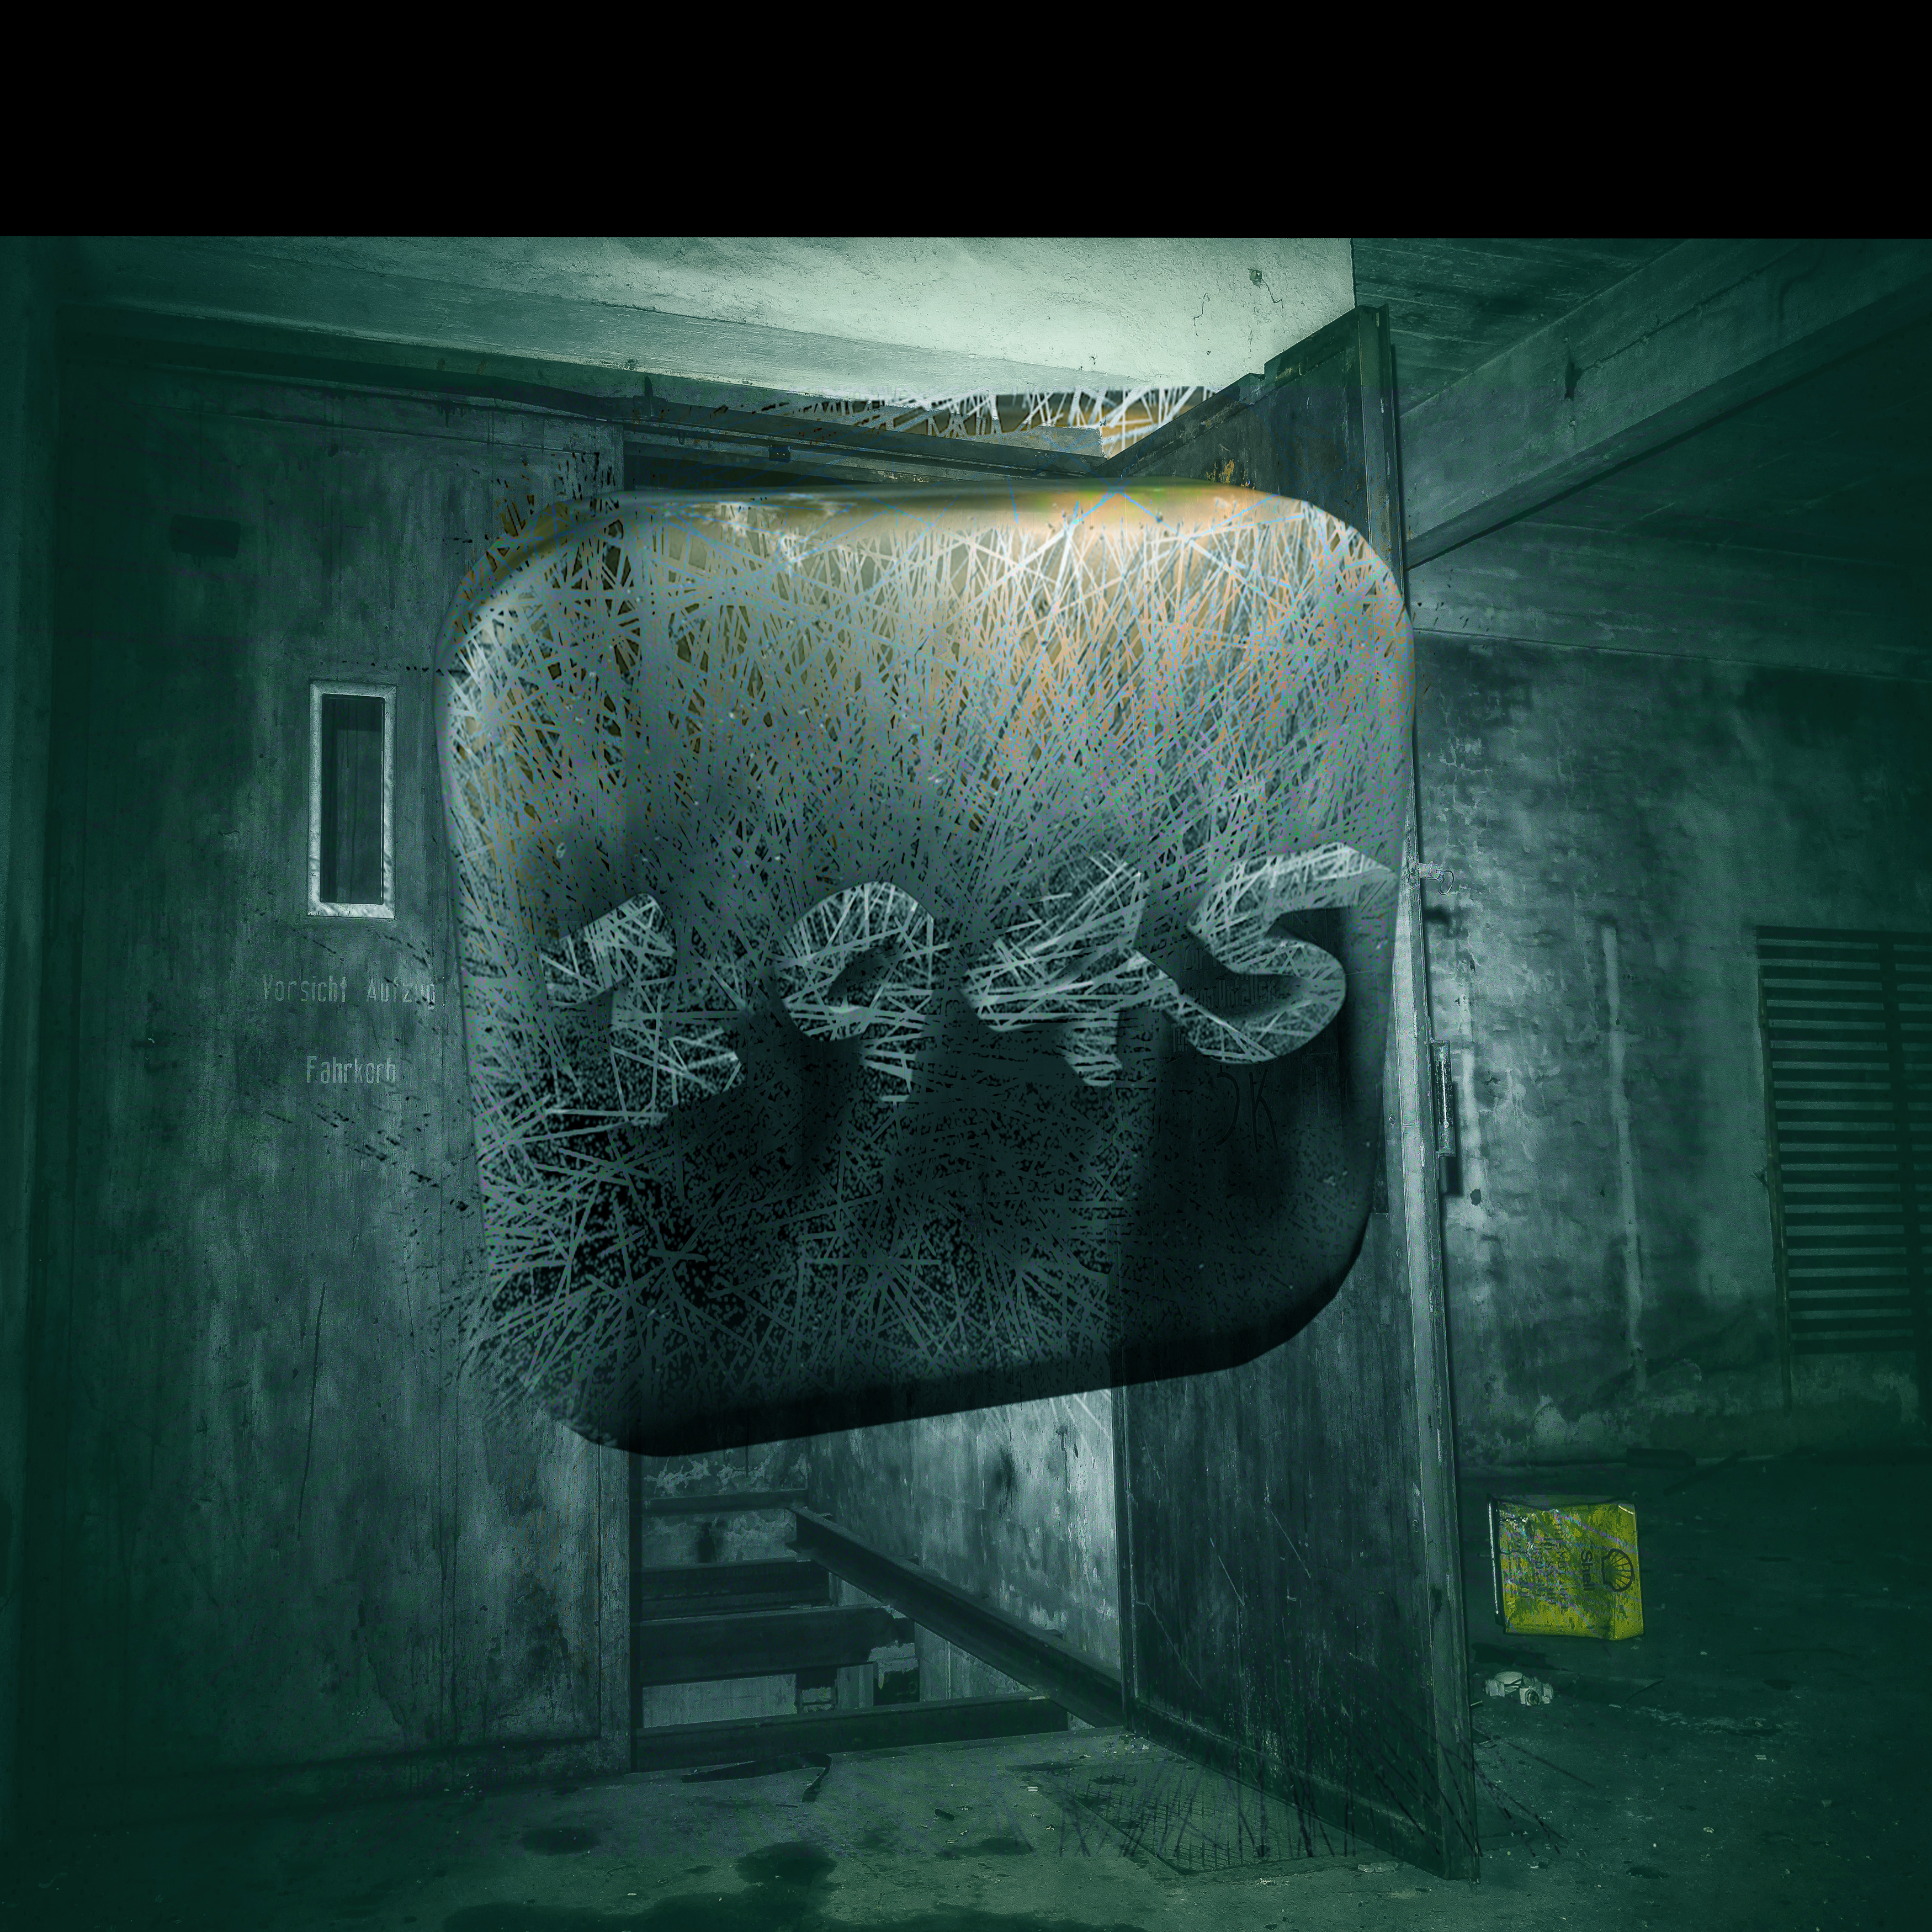
bunker, german, ww2, background, 1945, green, darkness, wall, still life photography, visual arts, computer wallpaper